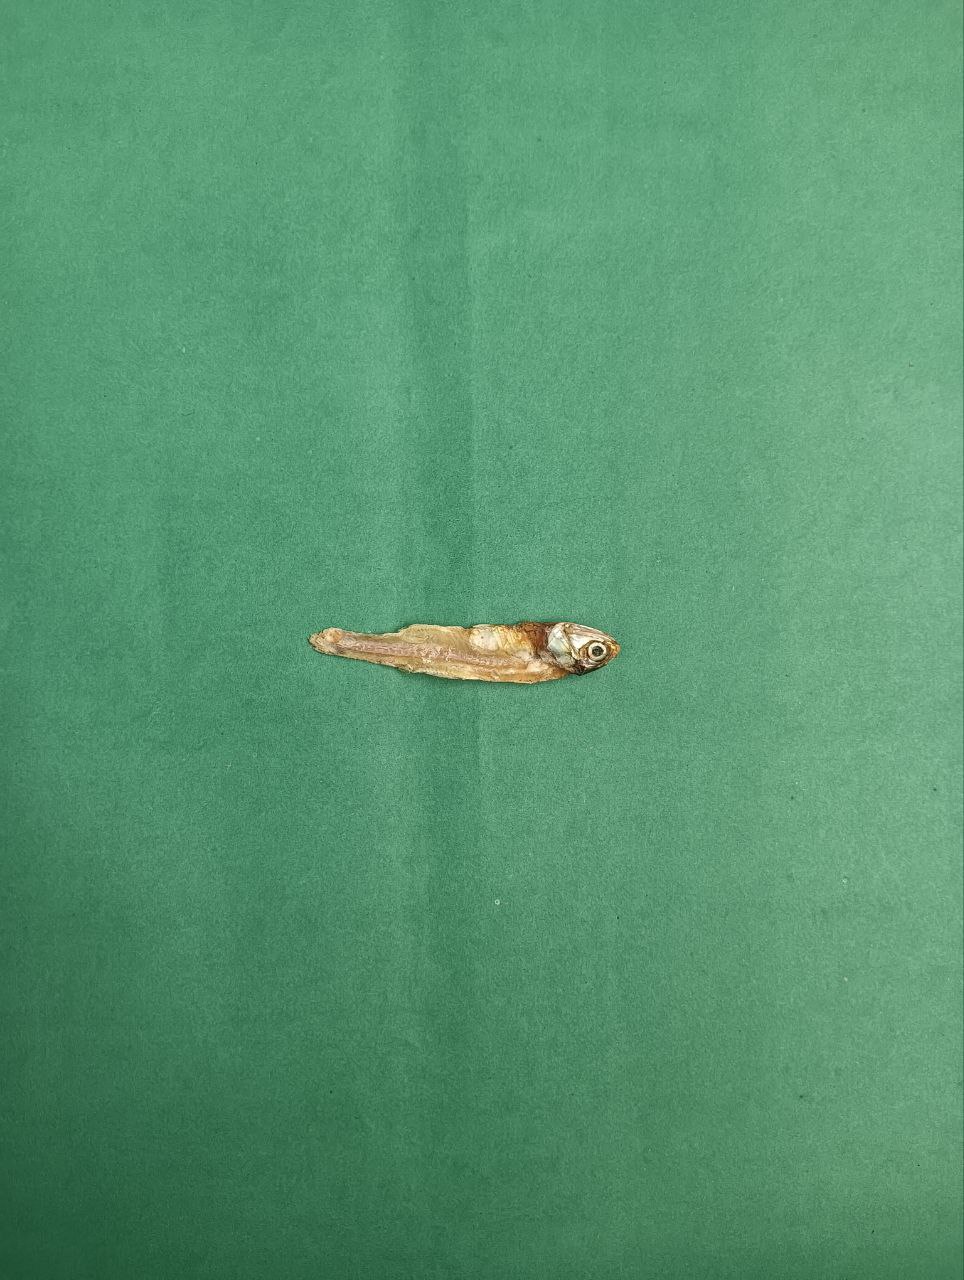
Species: narkeli